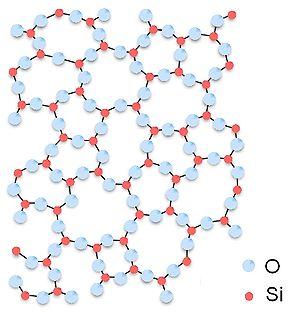
On appelle verre optique un verre de qualité adaptée à la réalisation de systèmes optiques tels que les lentilles optiques, les prismes ou les miroirs. Ainsi, à la différence du verre de vitre ou du cristal, dont la formule est adaptée à l'effet esthétique désiré, un verre optique contient des additifs destinés à modifier certaines propriétés optiques ou mécaniques du verre : indice de réfraction, dispersion, transmittance, dilatation thermique, ainsi que d'autres paramètres. Les verres produits pour l'optique utilisent des matériaux très divers, de la silice et des borosilicates classiques aux éléments tels que le germanium ou la fluorine, certains matériaux étant indispensables à la transparence du verre pour d'autres domaines que le spectre visible.